Dora Walker

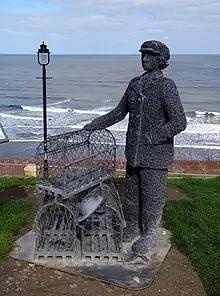
Wire sculpture of Walker by Emma Stothard, in Whitby, honouring her position as the "first female fishing boat skipper on the North East coast."

After the war, Walker suffered from bronchial problems and was recommended by her doctors to seek some sea air. She bought a cottage in Whitby where she became interested in the fishing, going out with Bobby Harland a local fisherman with her brother James. She had her own boat ("Good Faith") built and fished as Skipper with Laurie Murfield as her crew who despite the adverse reaction of his fellow Whitby fisherman came to respect and admire her capabilities. Adept in handing long lines and crab pots and with fine navigational skills she became known as Skipper Dora and was accepted and respected in the fishing community.